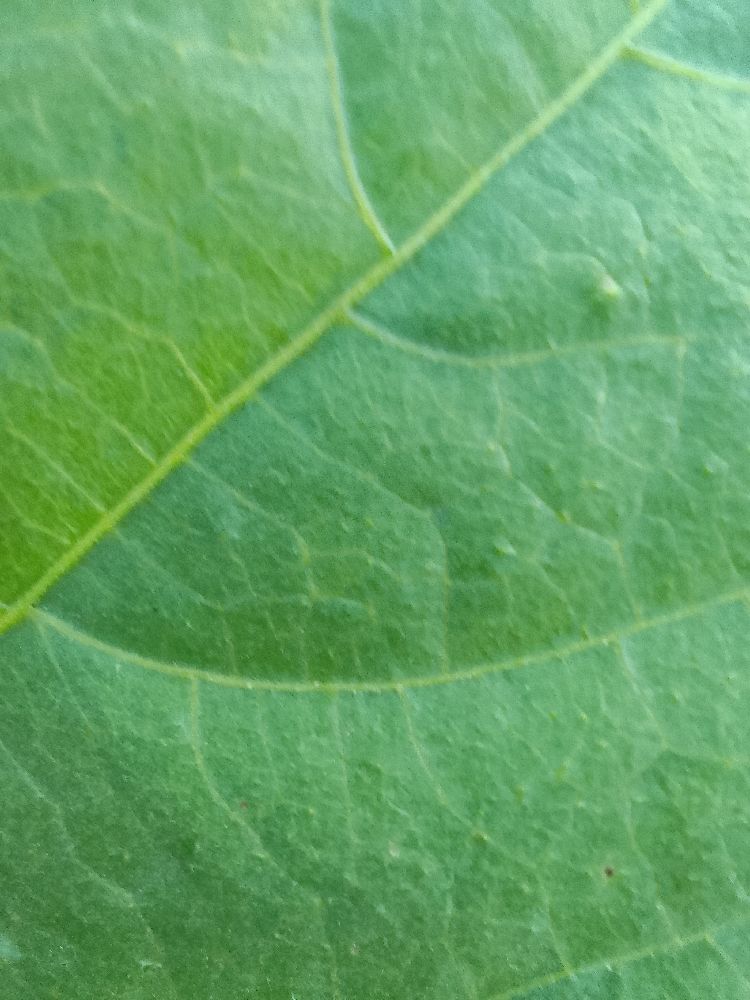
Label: healthy